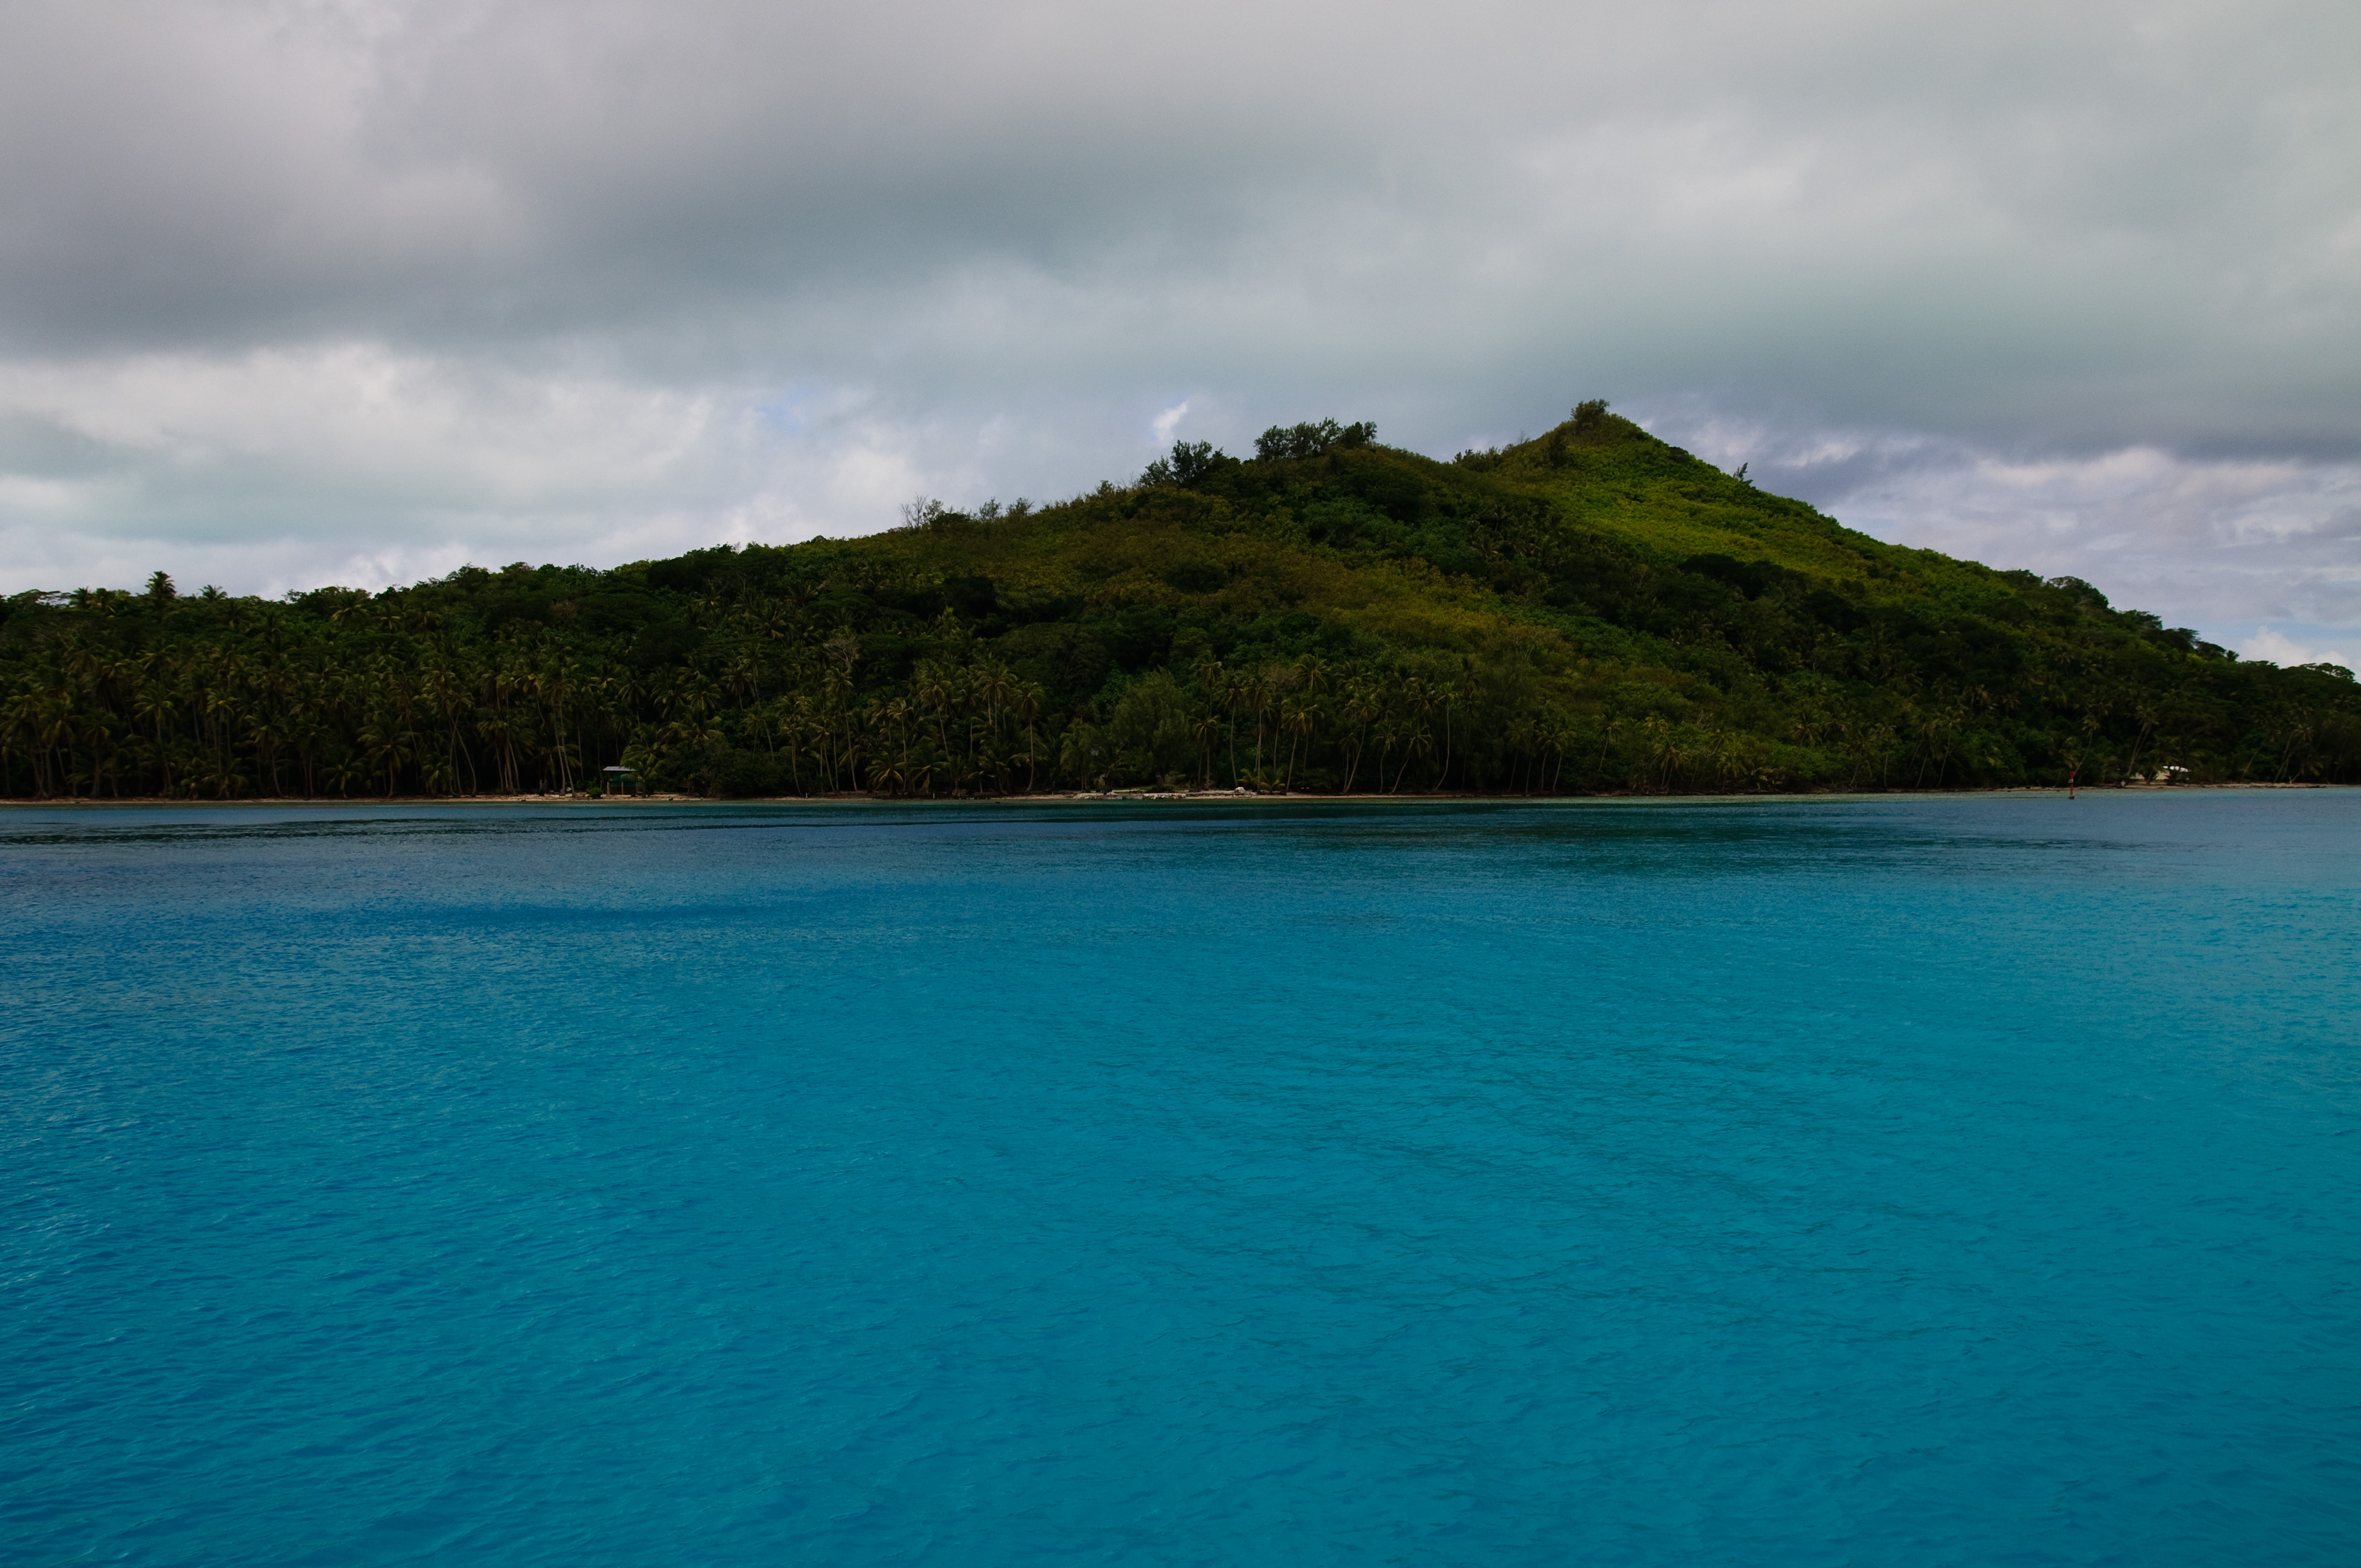
beach, sea, coast, ocean, horizon, cloud, sky, shore, lake, vacation, cove, lagoon, bay, island, reservoir, nikon, terrain, body of water, archipelago, caribbean, loch, cape, islet, d300, polinesia, landform, geographical feature